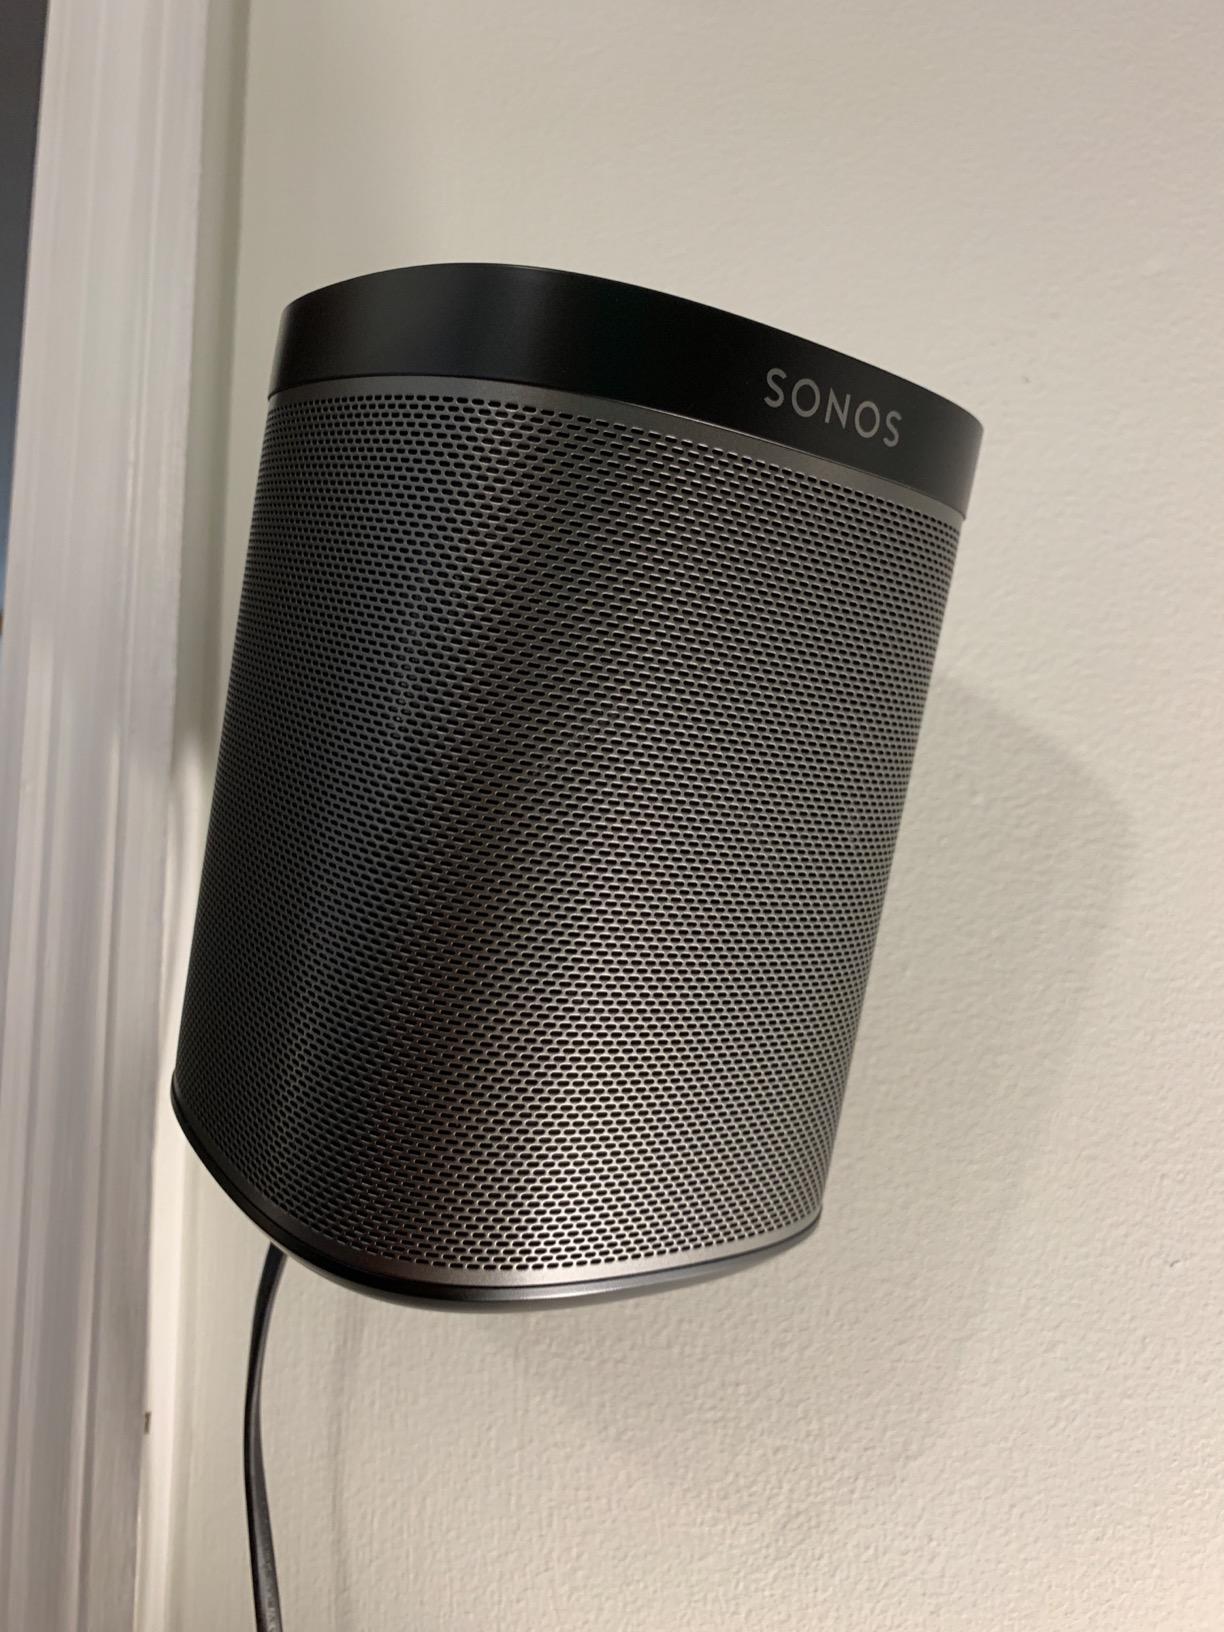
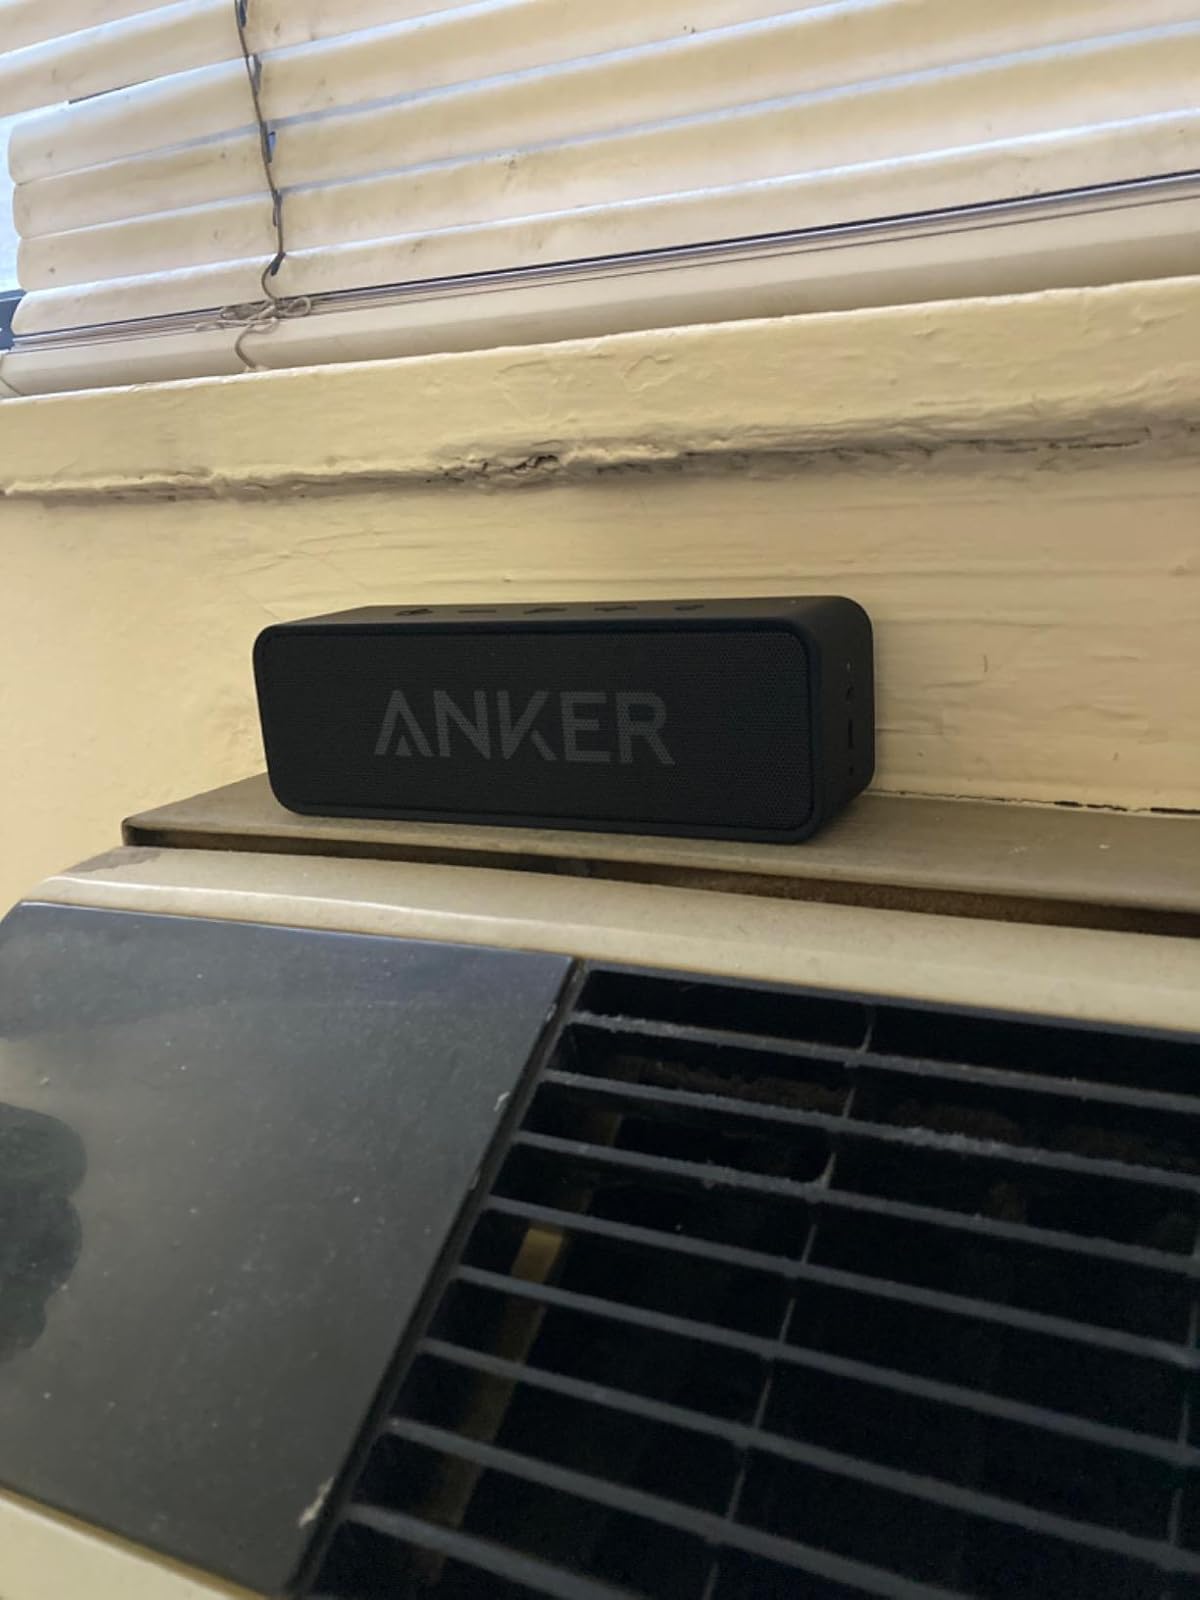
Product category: speaker
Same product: no